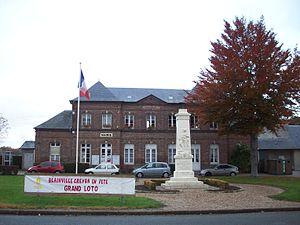
Mairie de Blainville-Crevon.
Blainville-Crevon est une commune française située dans le département de la Seine-Maritime en région Normandie.